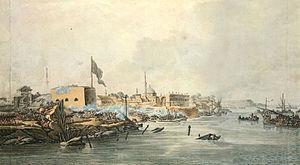
La septième guerre russo-turque se déroula de 1787 à 1792 et opposa l'Empire russe et l'Autriche à l'Empire ottoman. En effet, les Ottomans montrent leur inquiétude face à l'expansion russe vers le sud, à travers l'Ukraine et la Crimée, alors territoire de colonisation.
Izmaïl ou Ismail, est une ville de l'oblast d'Odessa, dans le sud-ouest de l'Ukraine. Sa population s'élevait à 71 780 habitants en 2019.